Rübezahl

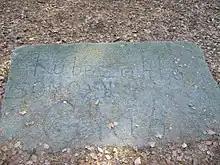
The Grave of Rübezahl in Szklarska Poręba

In legends, Rübezahl appears as a capricious giant, gnome, or mountain spirit. With good people he is friendly, teaching them medicine and giving them presents. If someone derides him, however, he exacts a severe revenge. He sometimes plays the role of a trickster in folk tales.